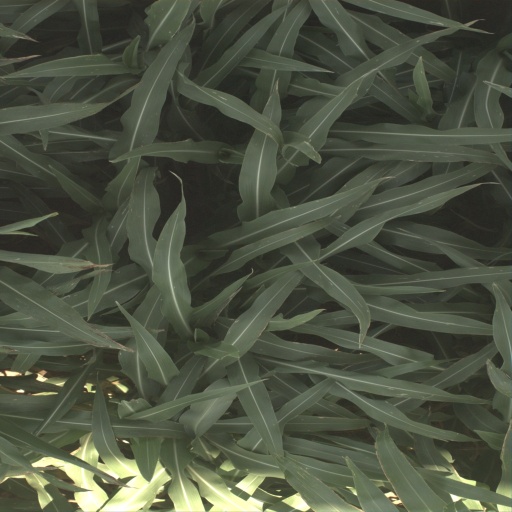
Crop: sorghum